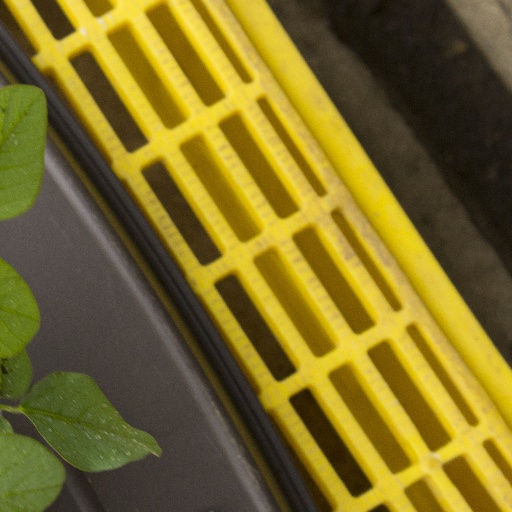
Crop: soybean